Censorship

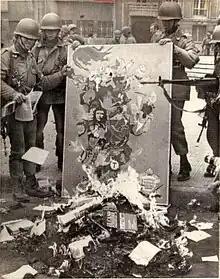
Book burning in Chile following the 1973 coup that installed the Pinochet regime

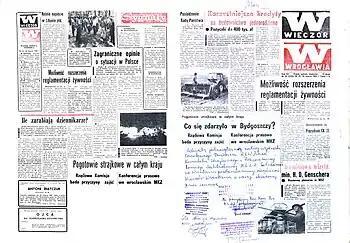
The daily newspaper of Wrocław, Polish People's Republic, March 20–21, 1981, with censor intervention on first and last pages – under the headlines "Co się zdarzyło w Bydgoszczy?" (What happened in Bydgoszcz?) and "Pogotowie strajkowe w całym kraju" (Country-wide strike alert). The censor had removed a section regarding the strike alert; hence the workers in the printing house blanked out an official propaganda section. The right-hand page also includes a hand-written confirmation of that decision by the local Solidarity trade union.

Socrates, while defying attempts by the Athenian state to censor his philosophical teachings, was brought charges that led to his death. The conviction is recorded by Plato: in 399 BC, Socrates went on trial and was subsequently found guilty of both corrupting the minds of the youth of Athens and of impiety ("asebeia", "not believing in the gods of the state"), and was sentenced to hemlock.